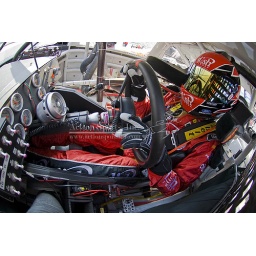
matthew kenseth at the sprint cup series in his seat of the the car preparing for the race